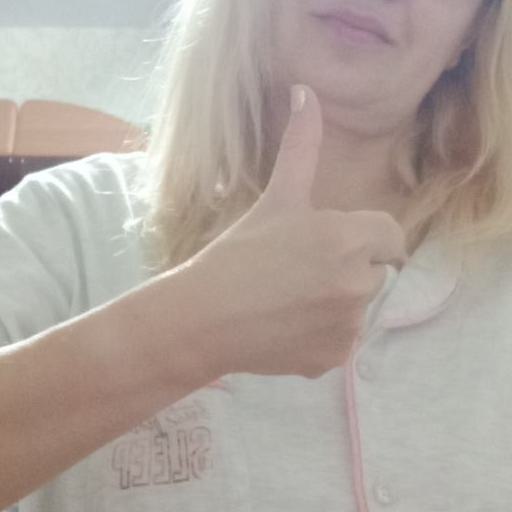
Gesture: like